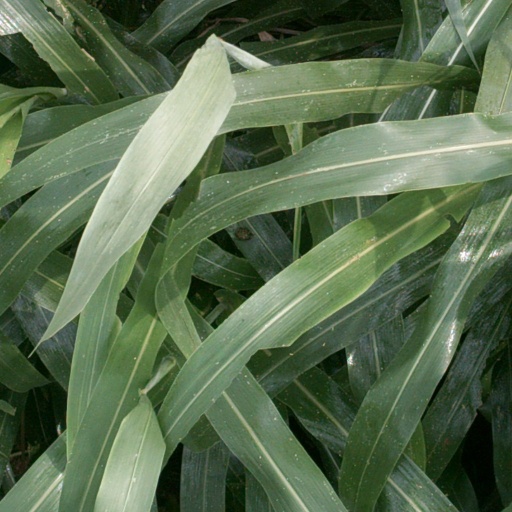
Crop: sorghum